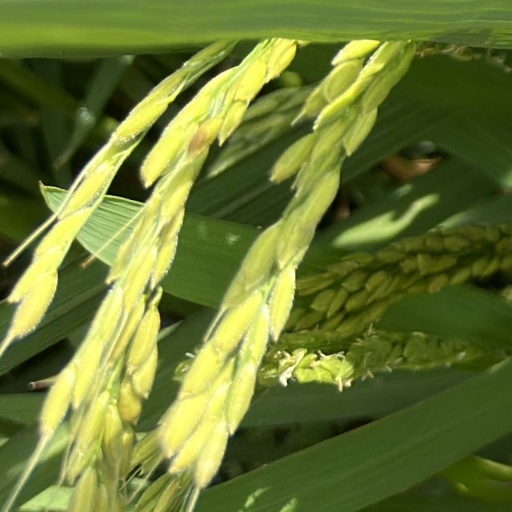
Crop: rice